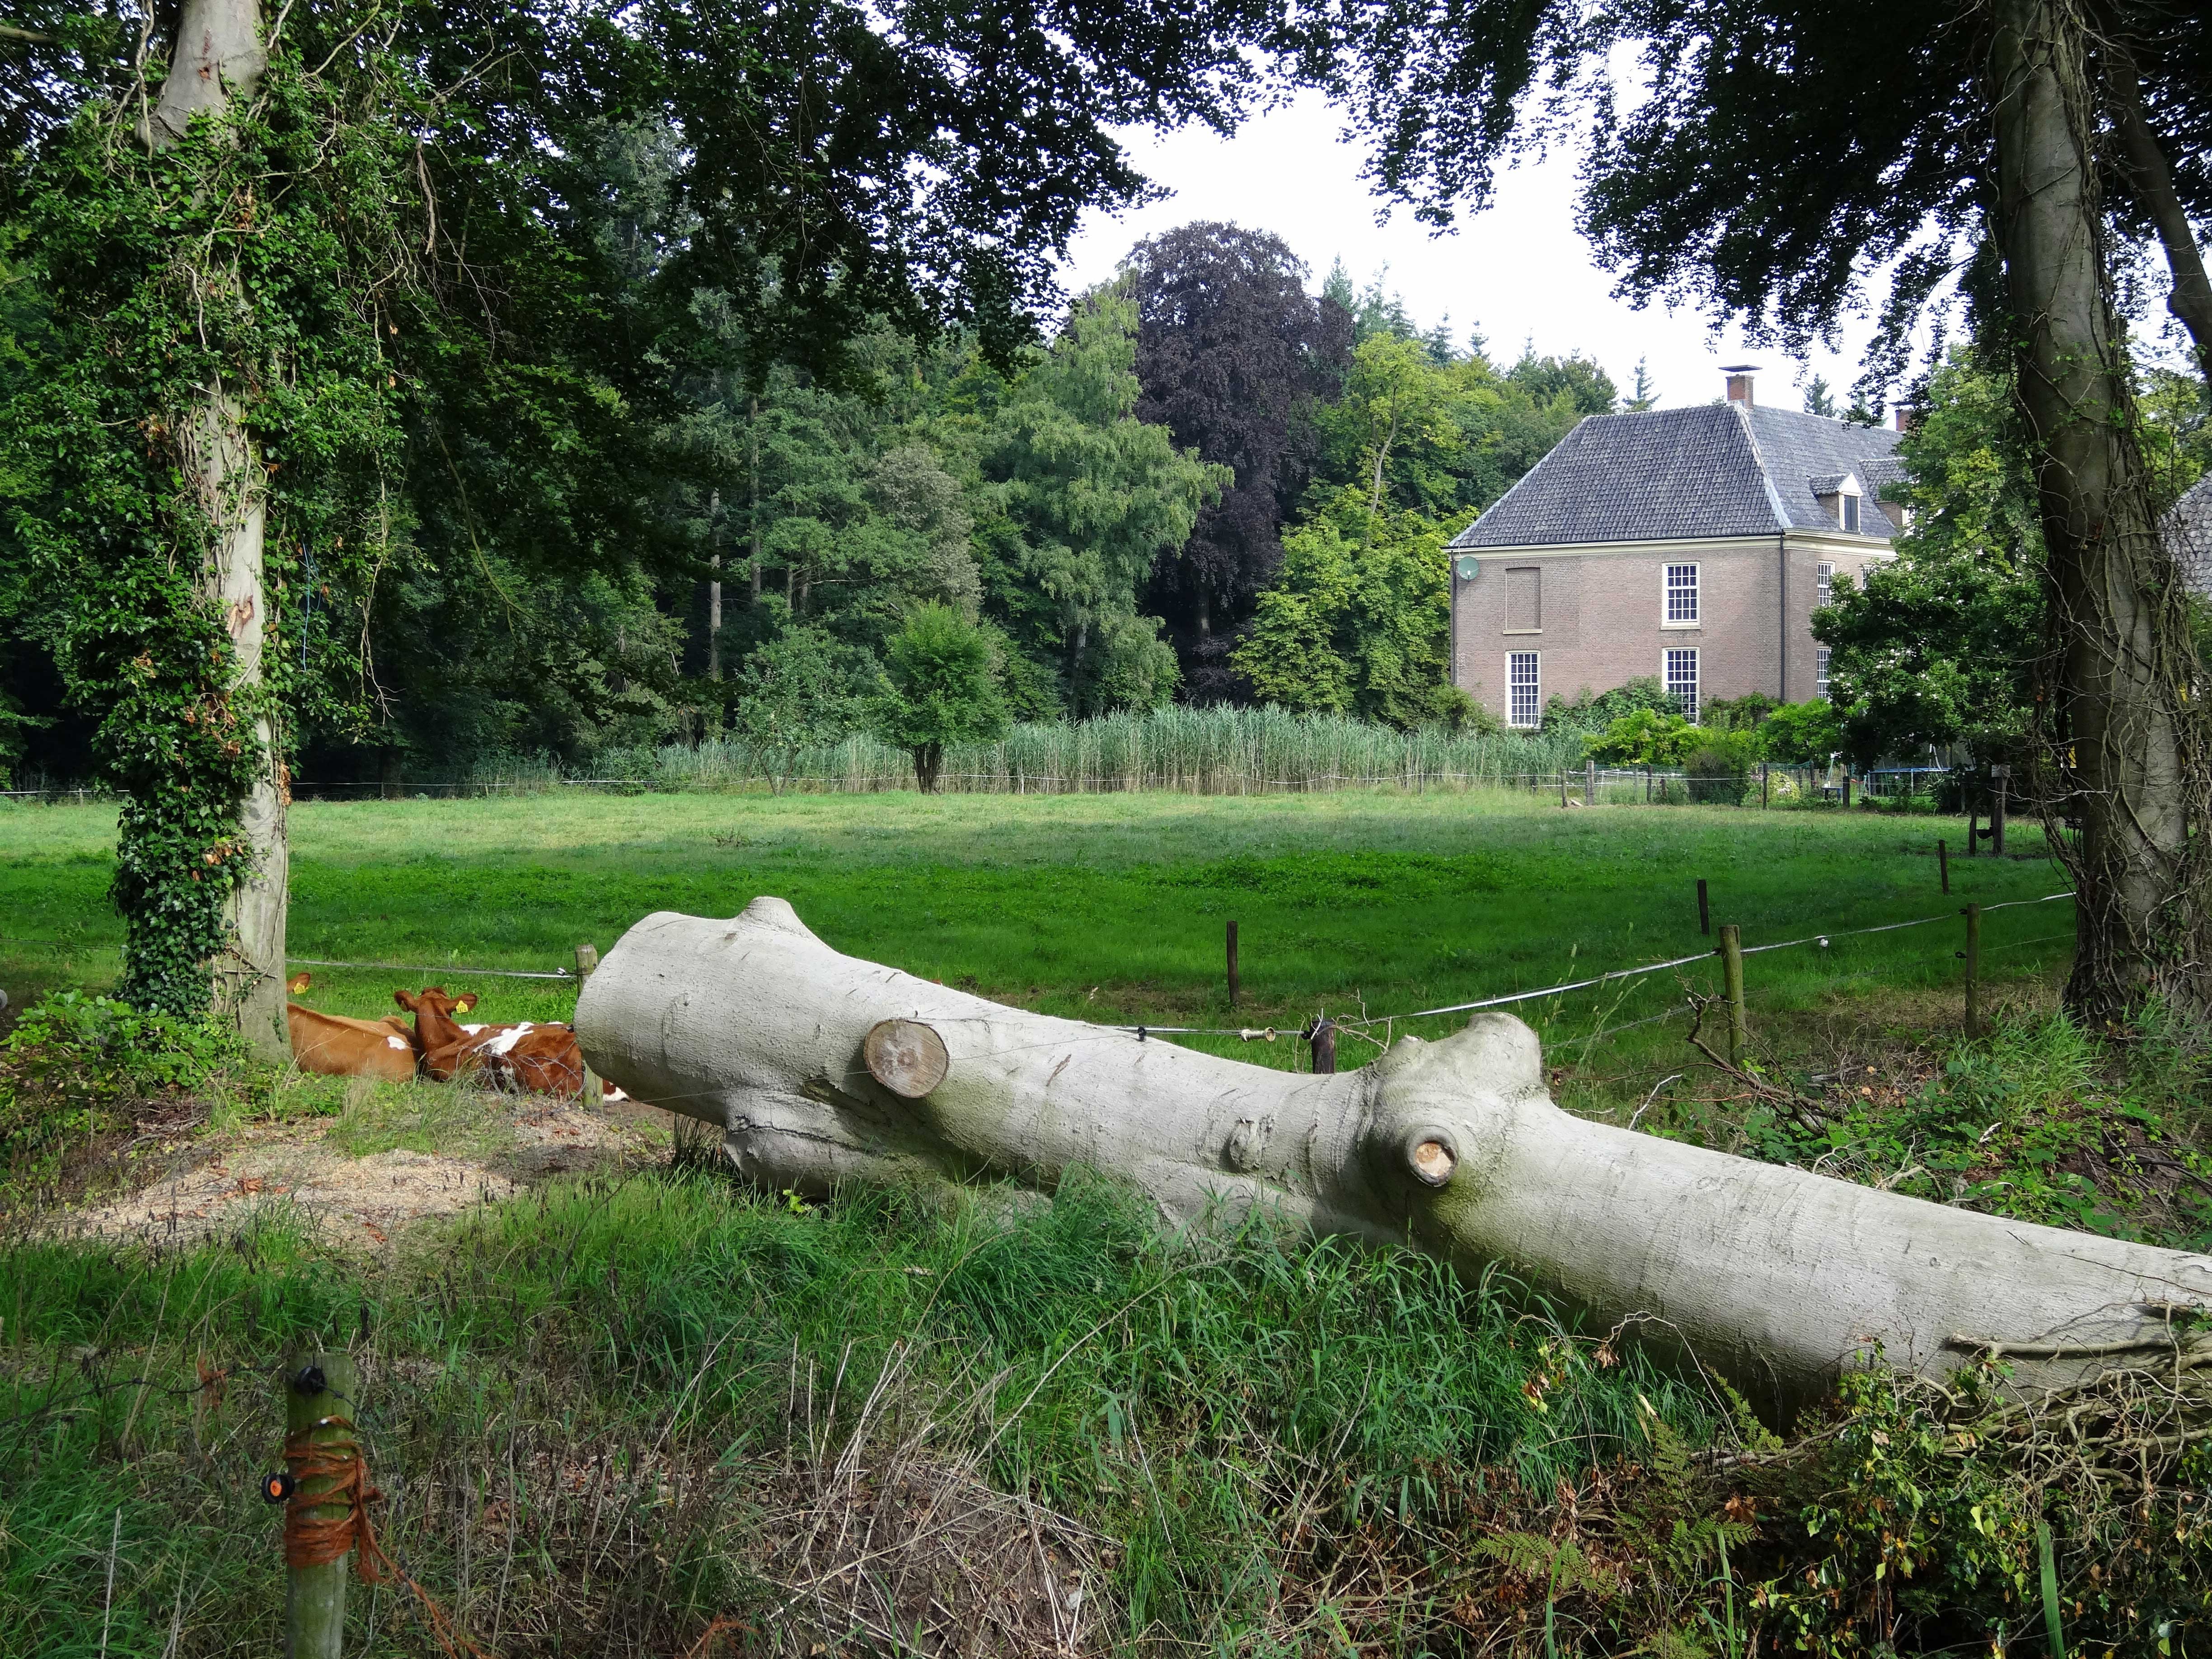
landscape, tree, forest, plant, field, lawn, countryside, house, home, country, summer, log, spring, garden, trees, netherlands, shrub, woodland, yard, rural area, woody plant